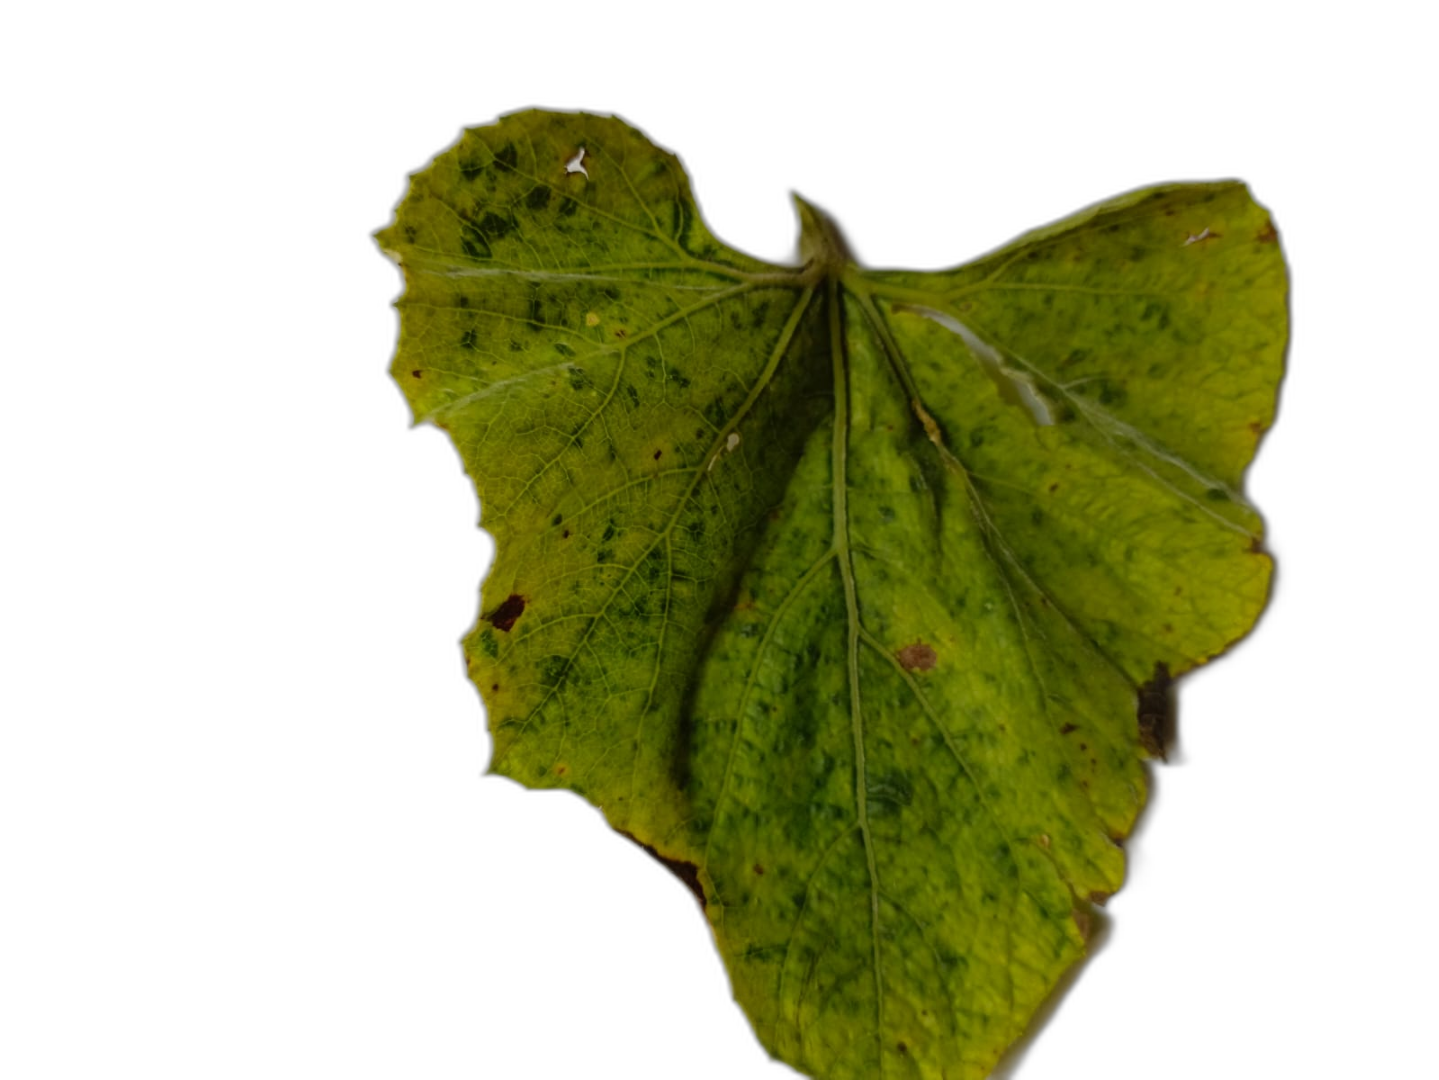
Crop: Bottle Gourd
Label: Downy_Mildew